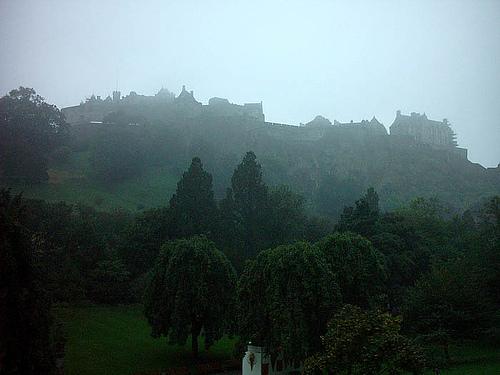
Weather: foggy or hazy